James Bindley

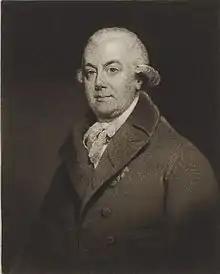
James Bindley, 1819 mezzotint by William Say.

The second son of John Bindley, a distiller, of St. John Street, Smithfield, London, he was born in London on 16 January 1737. He was educated at Charterhouse School under Lewis Crusius, and then went to Peterhouse, Cambridge, where he was elected to a fellowship (B.A. 1759, M.A. 1762).